French football bribery scandal

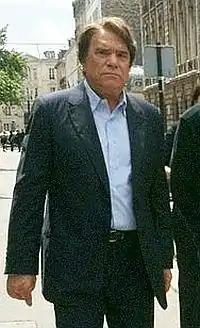
Tapir in a suit with houses in the background.

In his autobiography, Valenciennes player Jacques Glassmann said that captain Christophe Robert had asked him to forfeit the Marseille match the day beforehand, 19 May. Bernard Tapie asked Marseille player Jean-Jacques Eydelie to act as a conduit to bribe Valenciennes players Glassmann, Robert and Jorge Burruchaga. In his 2006 book, Eydelie described the event: "Bernard Tapie said to us, 'It is imperative that you get in touch with your former Nantes team-mates at Valenciennes (there were two of them including Burruchaga). We don't want them acting like idiots and breaking us before the final with Milan." At around 21:00 CEST (19:00 UTC) that day, Robert spoke to Eydelie, and he later spoke to Marseille general manager Jean-Pierre Bernès. During the call, Glassmann refused to participate in the bribe, whereas the other two accepted the bribe, and an agreement was made for Robert's wife to collect the money from Eydelie. On the day of the match, Robert convinced the Valenciennes team to deliberately lose the match.